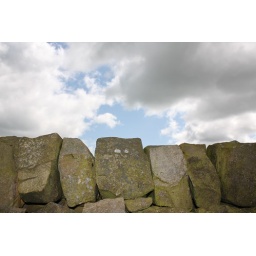
Spring sky over drystone wall